List of 90210 characters

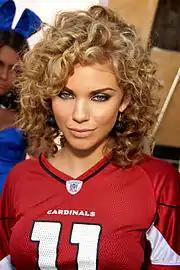
AnnaLynne McCord portrayed Naomi Clark since the pilot and was later referred to as the series' central character by the media.

Played by AnnaLynne McCord since the pilot, Naomi is introduced as the wealthy, beautiful and privileged “Queen Bee” of West Beverly Hills High. She is based in part on Kelly Taylor from the original show. As the show progressed, the media began to refer to Naomi Clark as the series' central figure. She initially appears to be snobbish and shallow, but throughout the series her character develops. She begins as Ethan's girlfriend, but their relationship soon encounters many problems which eventually cause them to break up for good. She starts to become good friends with Annie, but tells her that Annie can't go out with Ethan if they are going to be friends. Annie's dismissal of this statement leads to a rift in their friendship. Naomi seems to resemble Kelly Taylor from the original series due to her 'in-crowd' status and quarrel with Annie, after Annie dates Ethan, her ex, behind her back (in much the same way that Brenda and Kelly quarreled over Dylan). Naomi's parents divorce because of Naomi's father's infidelity and she continually tries to encourage them to reconcile but eventually gives up. A little later, she starts to like Liam, a bartender at the hotel she has moved to due to the awkward situation created by the divorce of her parents. Before the prom, he tells her that he really likes her, and then tells her some of his deepest secrets. At Naomi's after-party, Jen, her sister, lies to Liam and sleeps with him to get back at Naomi because she found out that she paid for the house and started acting superior (according to Jen). Naomi catches the aftermath (sans Jen) and finds Annie's wrap with Liam, causing her to publicly accuse Annie of sleeping with Liam. She's last shown being comforted by Jen after finding out about Annie and Liam's "betrayal".